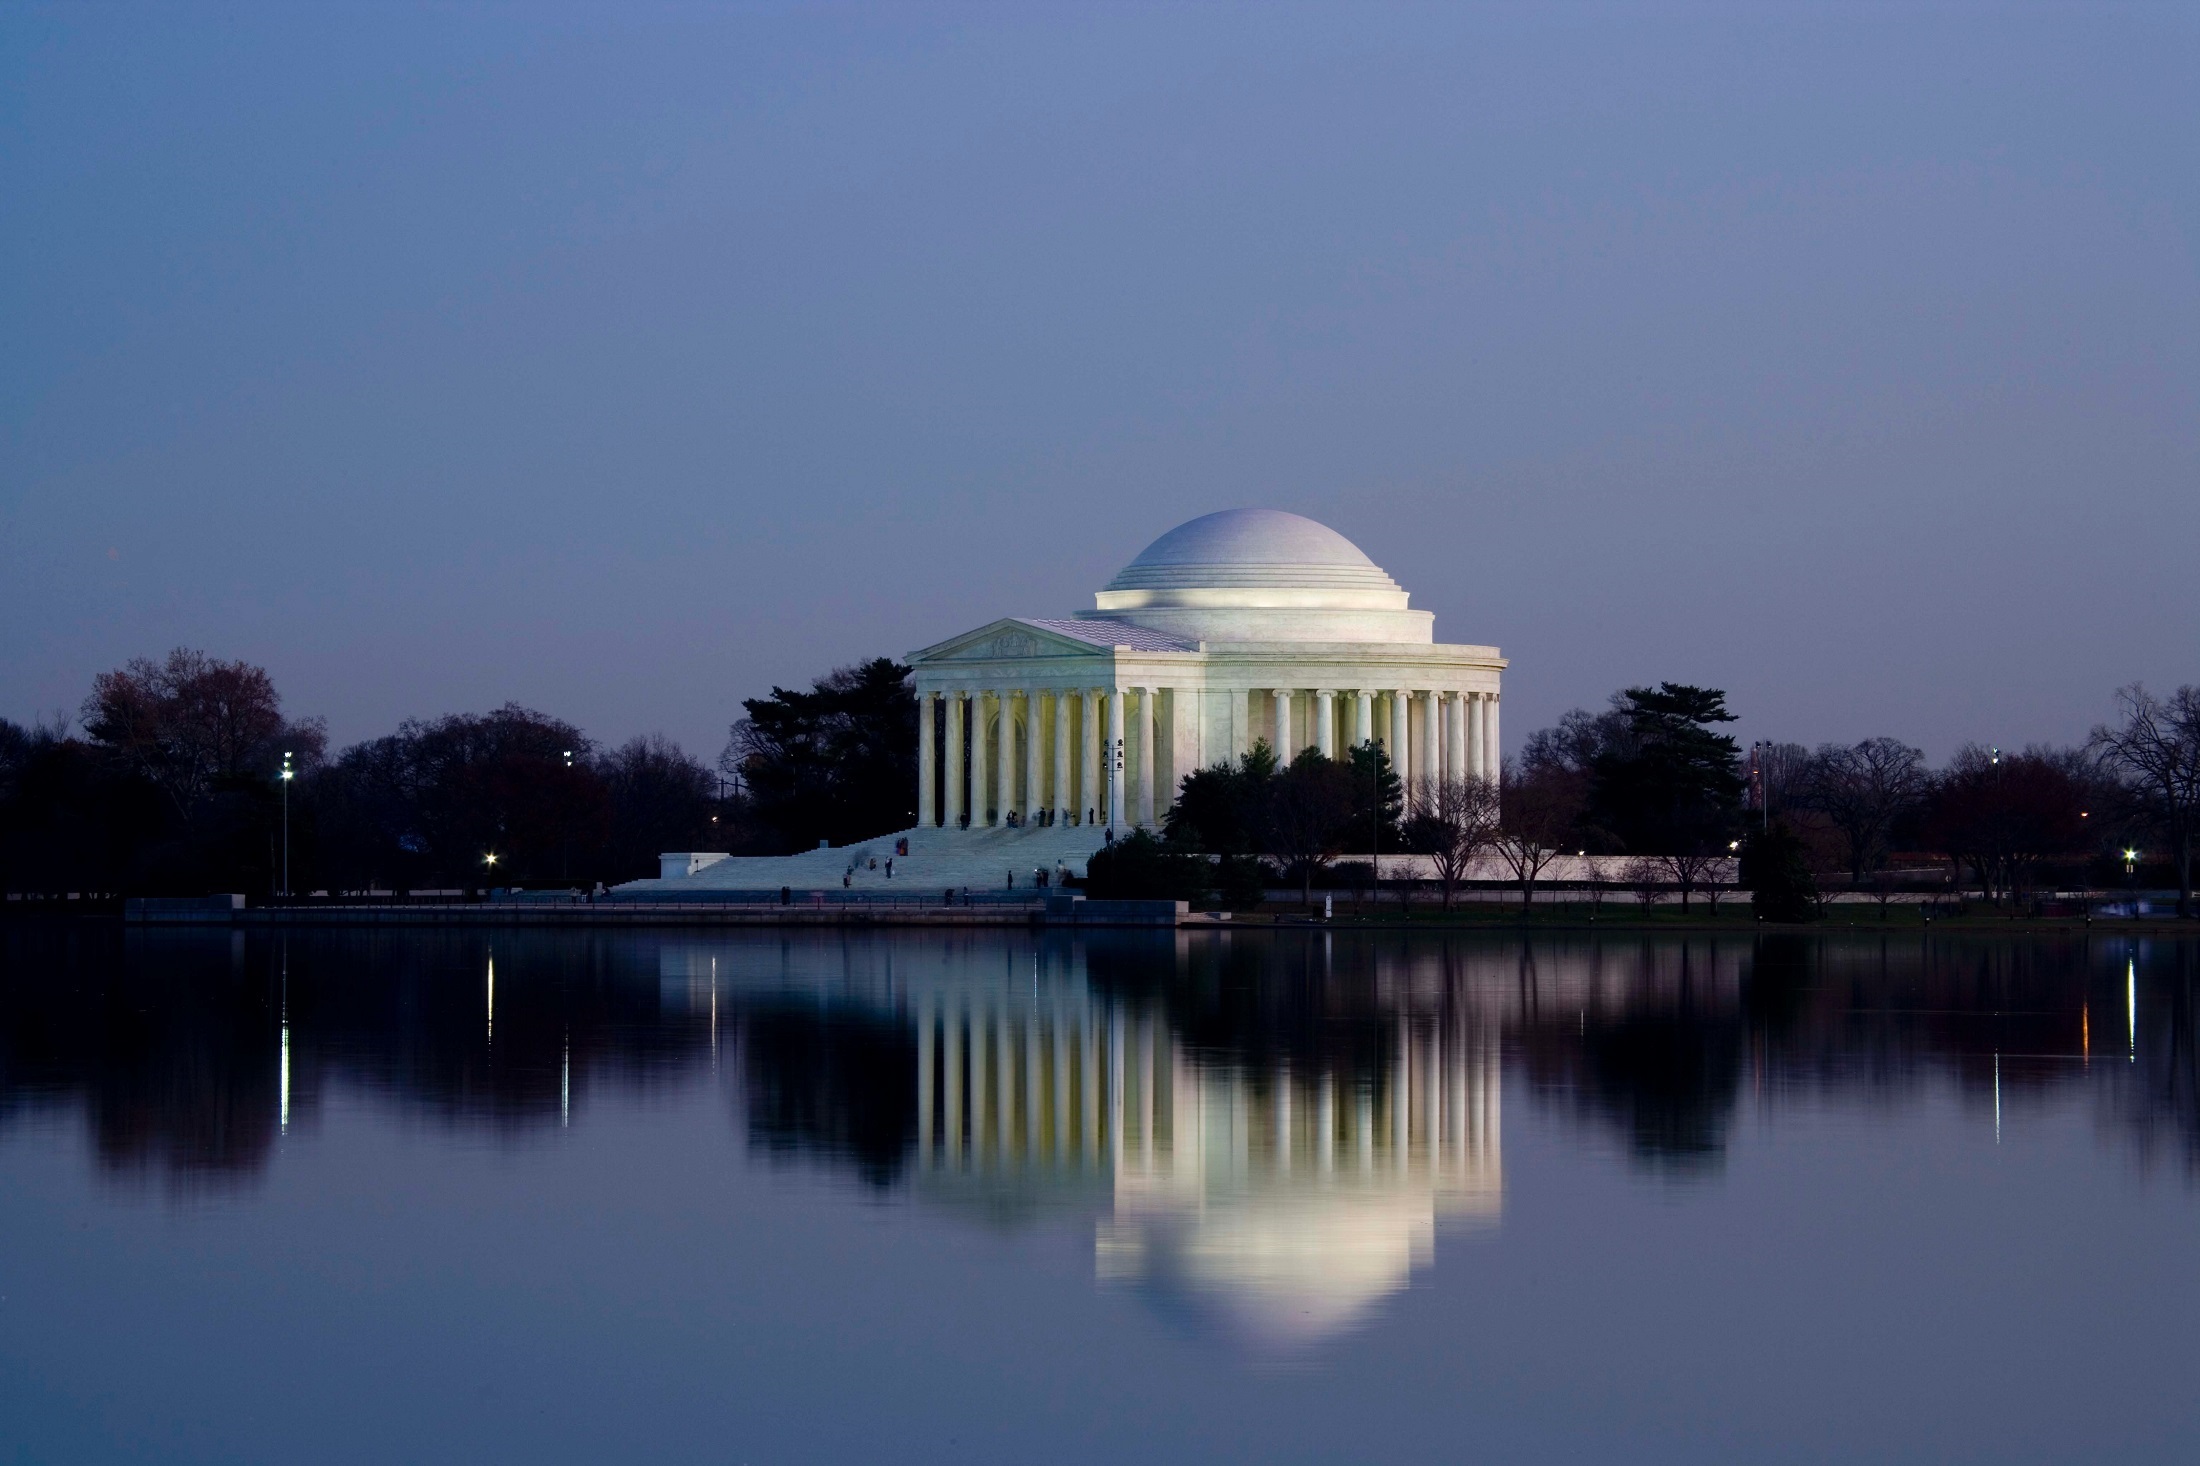
water, architecture, night, building, dusk, evening, twilight, reflection, usa, landmark, attraction, tourism, lighting, place of worship, illuminated, washington, columns, history, historical, dome, jefferson memorial, d c, president thomas jefferson, reflecting pool